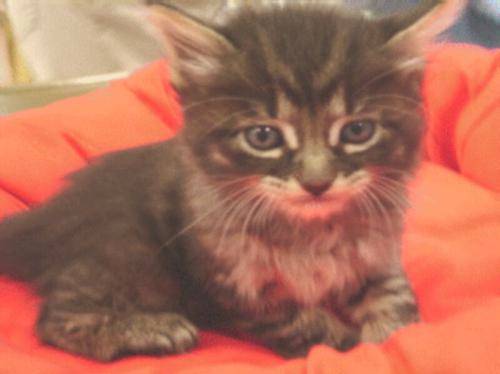
Label: cat